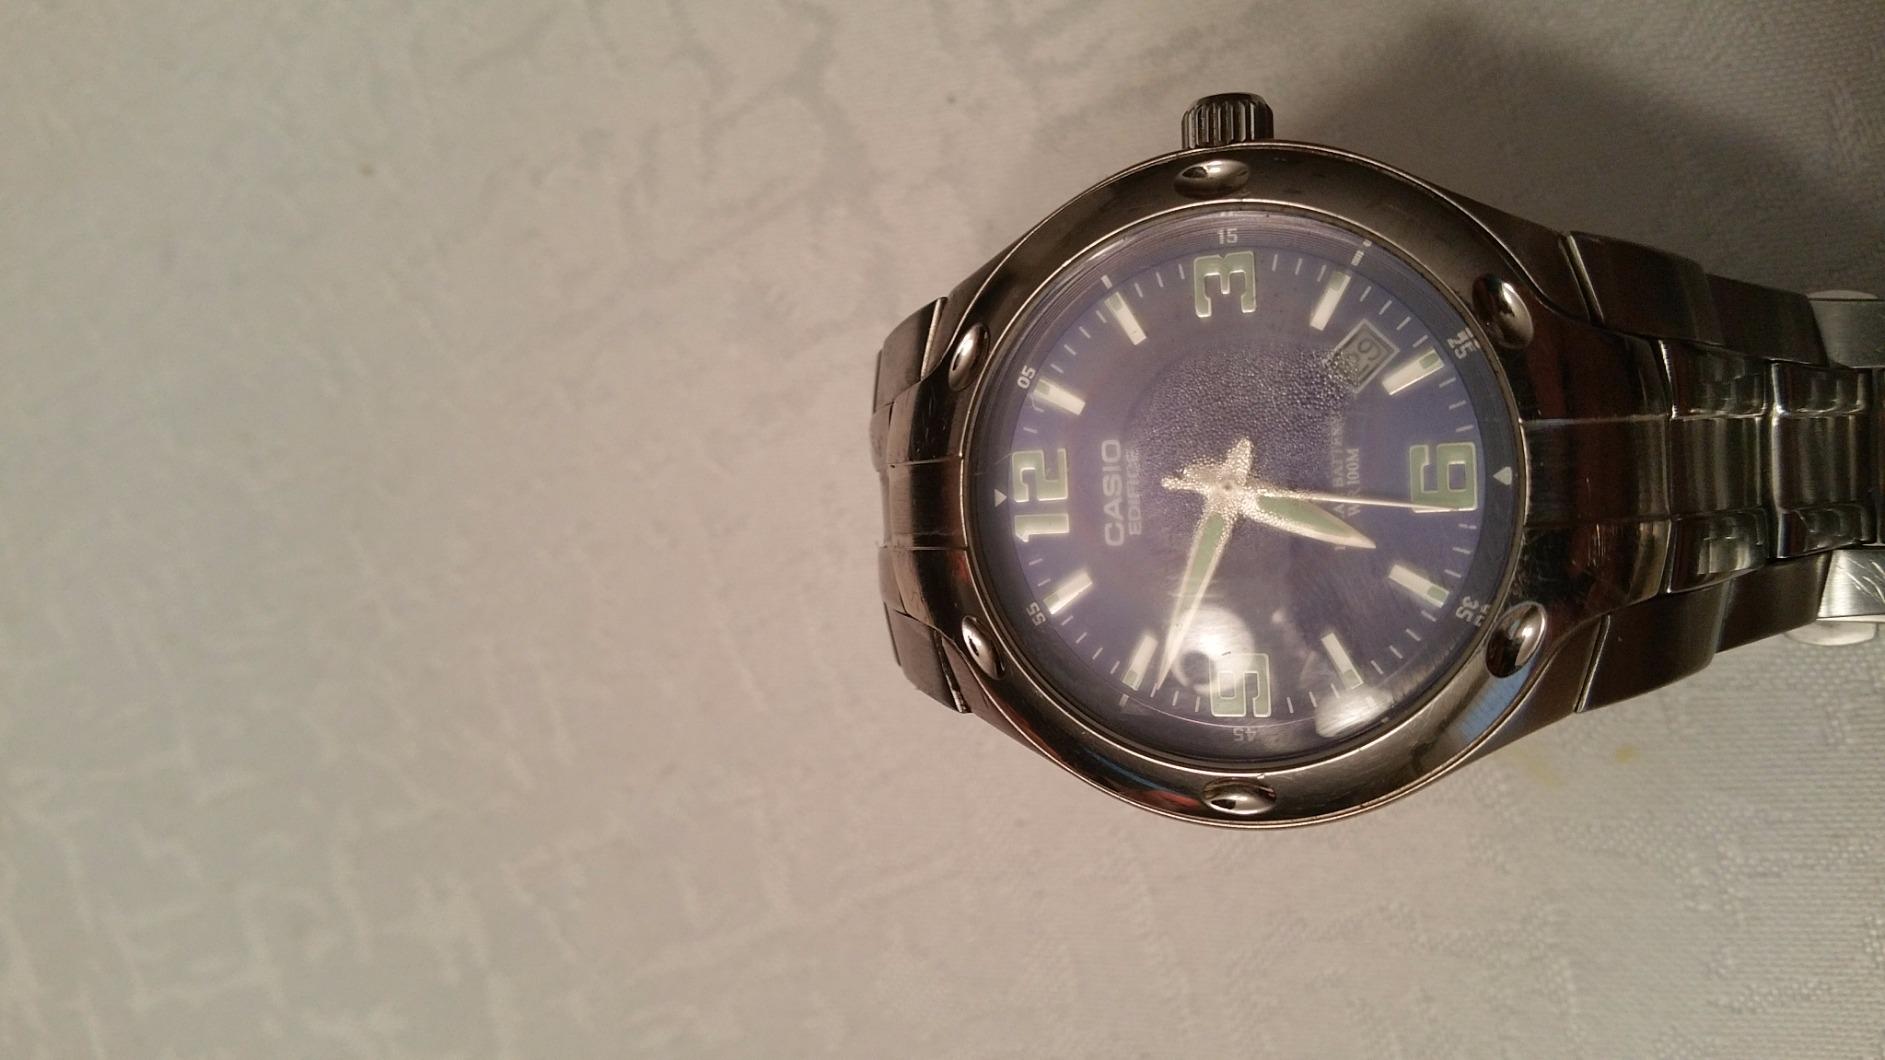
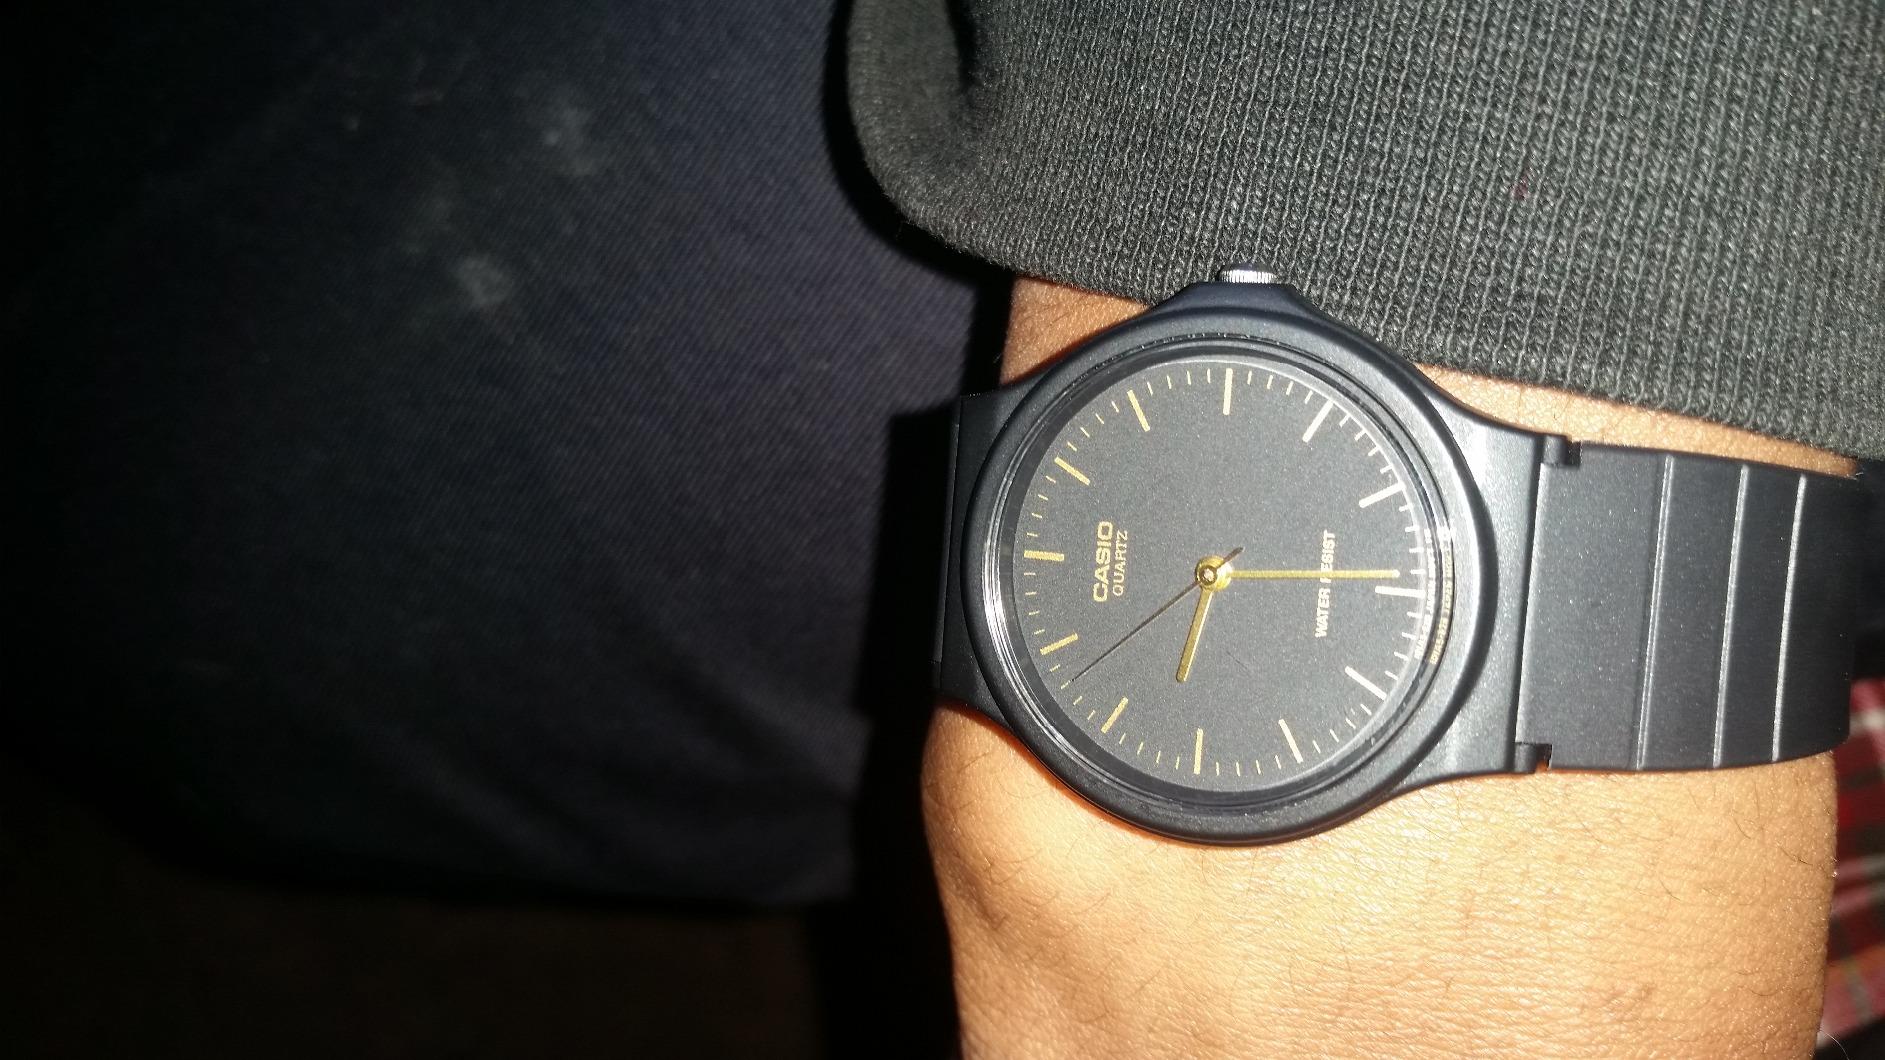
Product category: accessories_watch
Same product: no